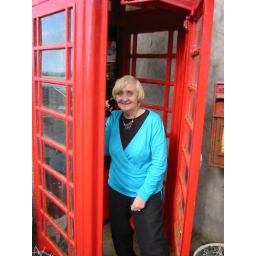
Mum was as excited as I was about the phone box from Local Hero in Pennan (where the movie was filmed)